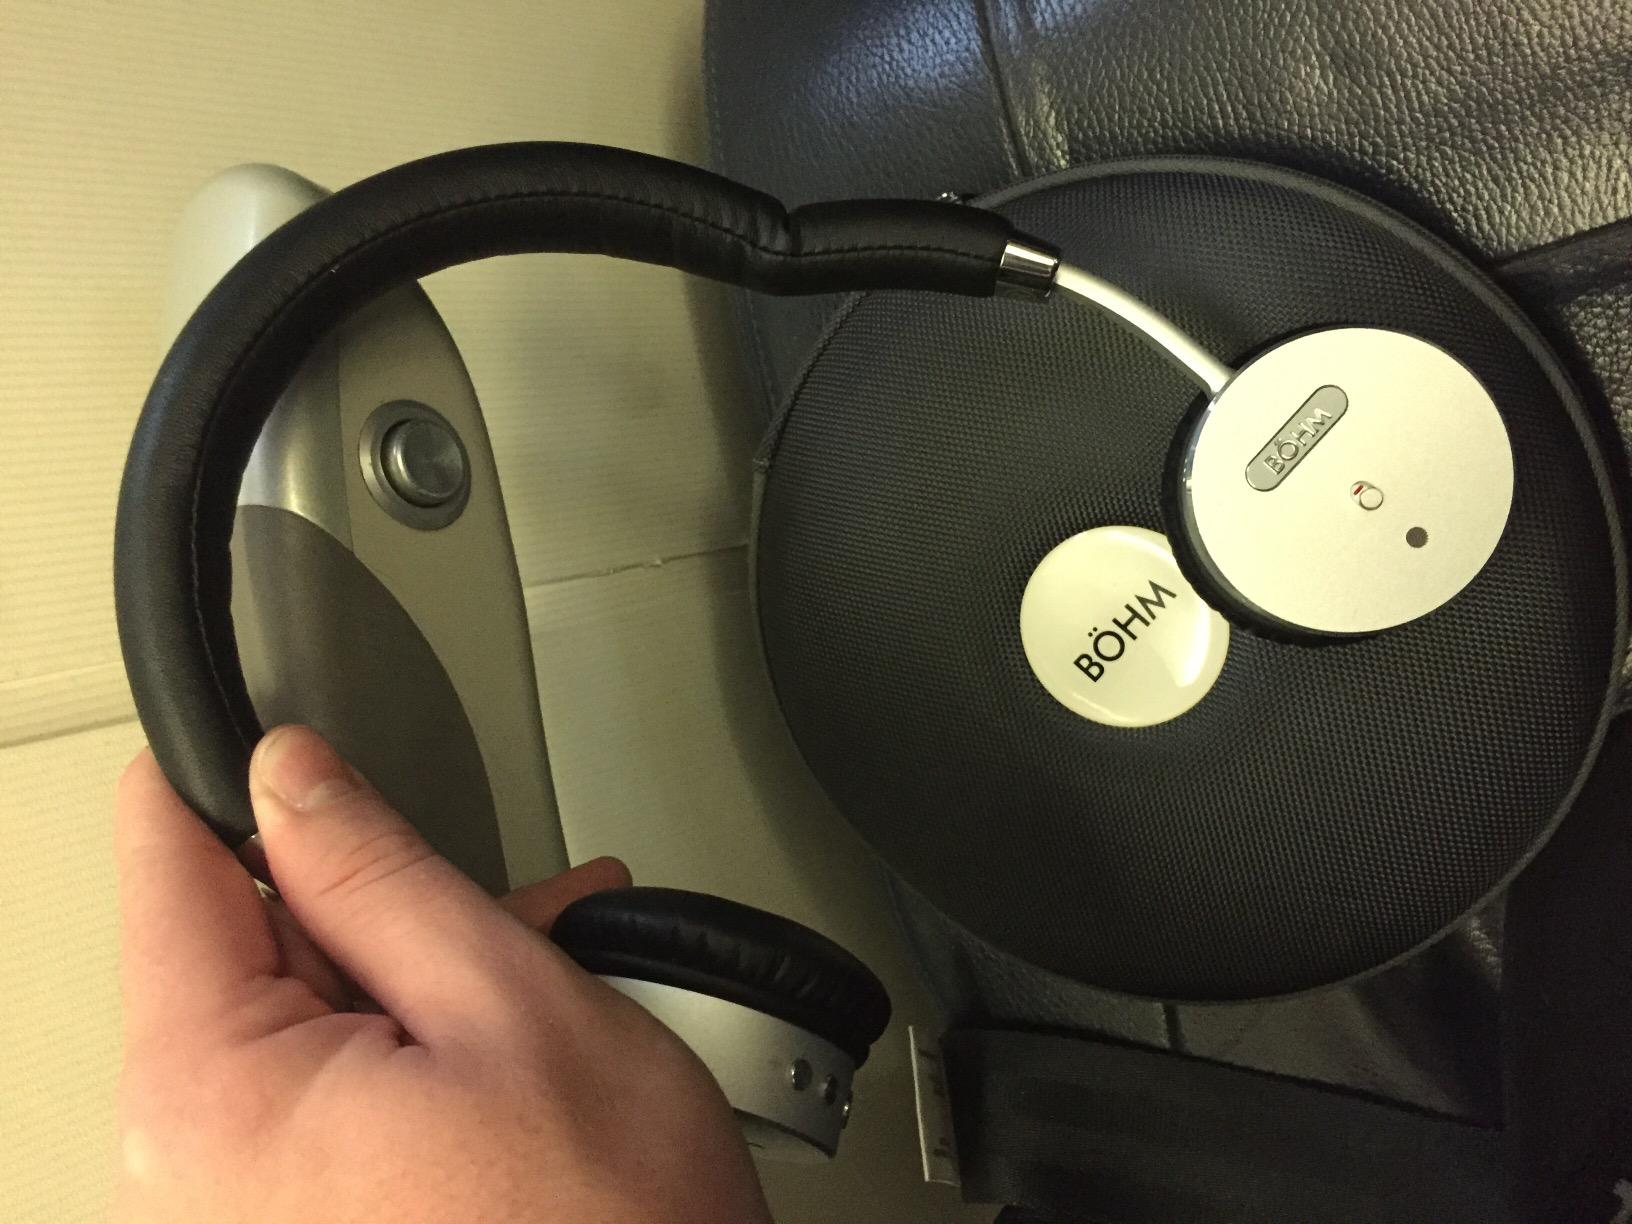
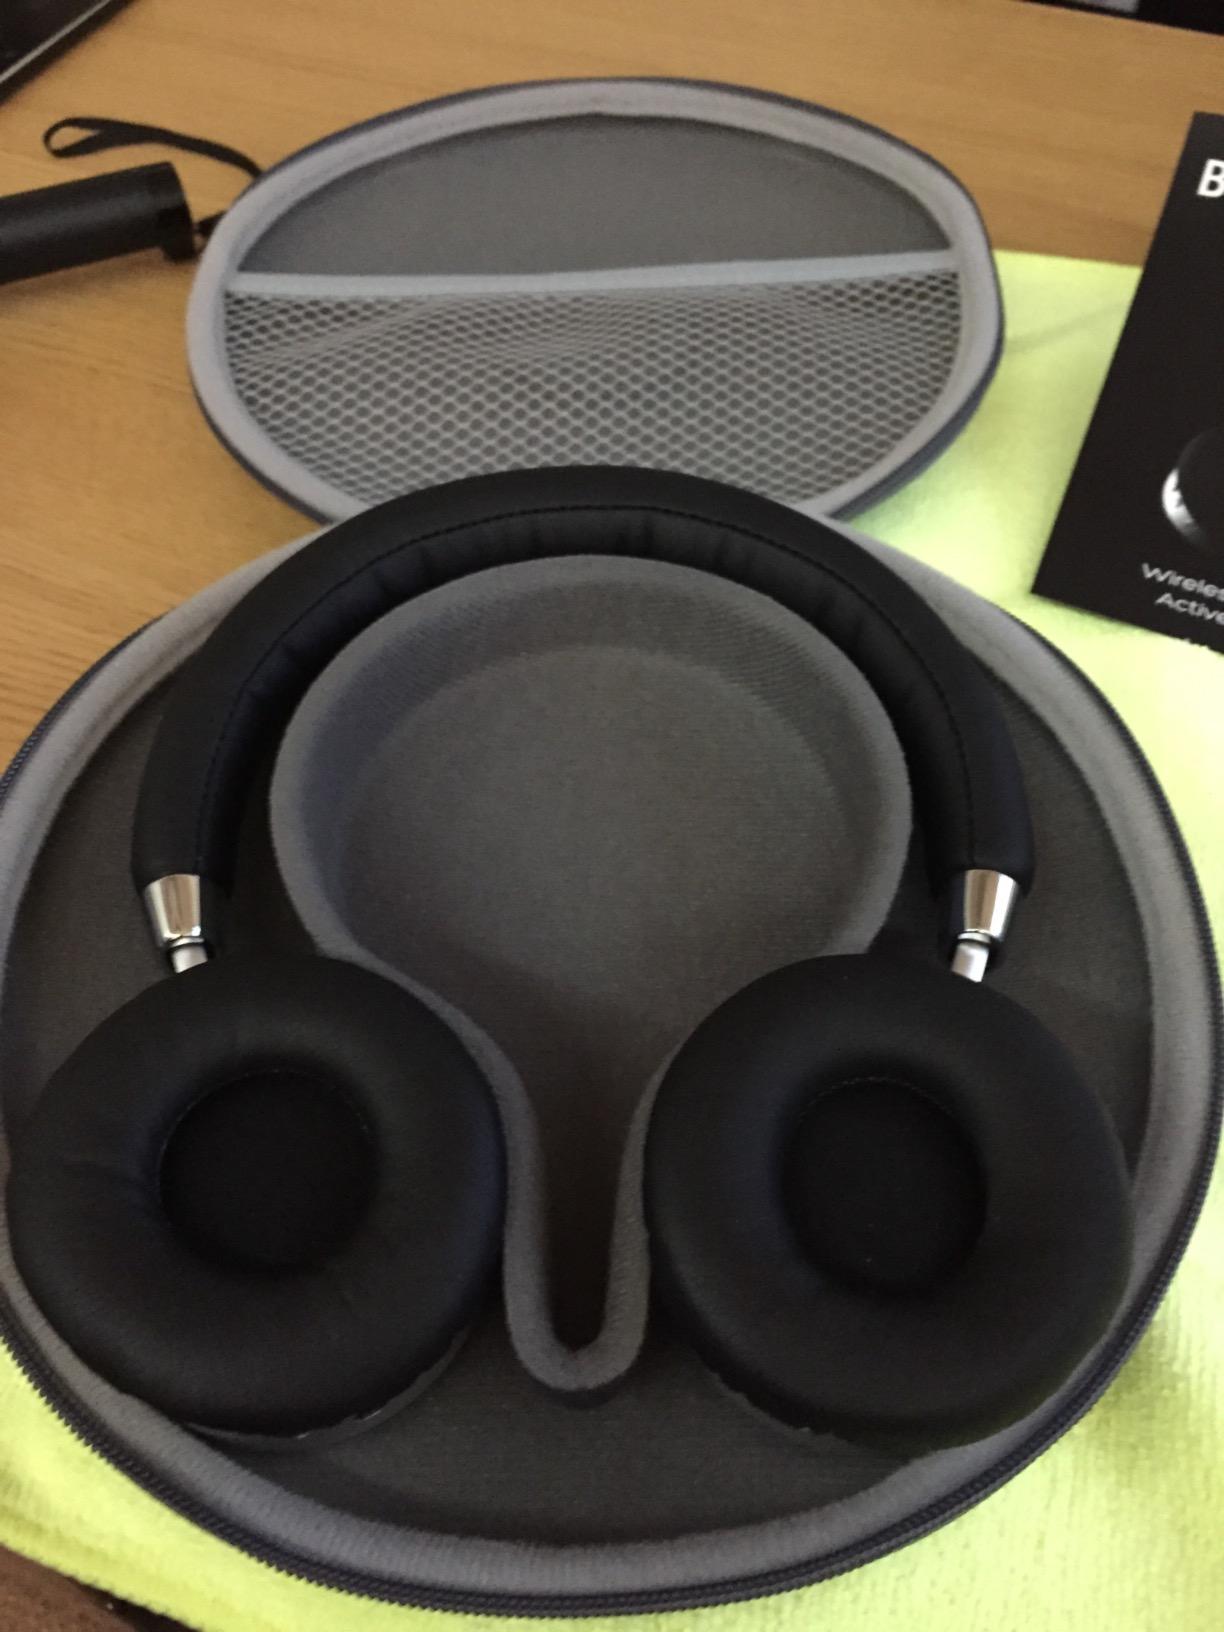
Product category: headphones
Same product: yes